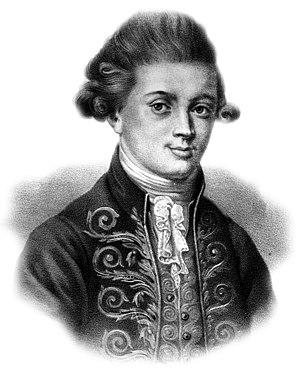
Ivan Ivanovitch Khemnitser ou Chemnitzer, est un poète, traducteur et académicien russe d'origine saxonne.